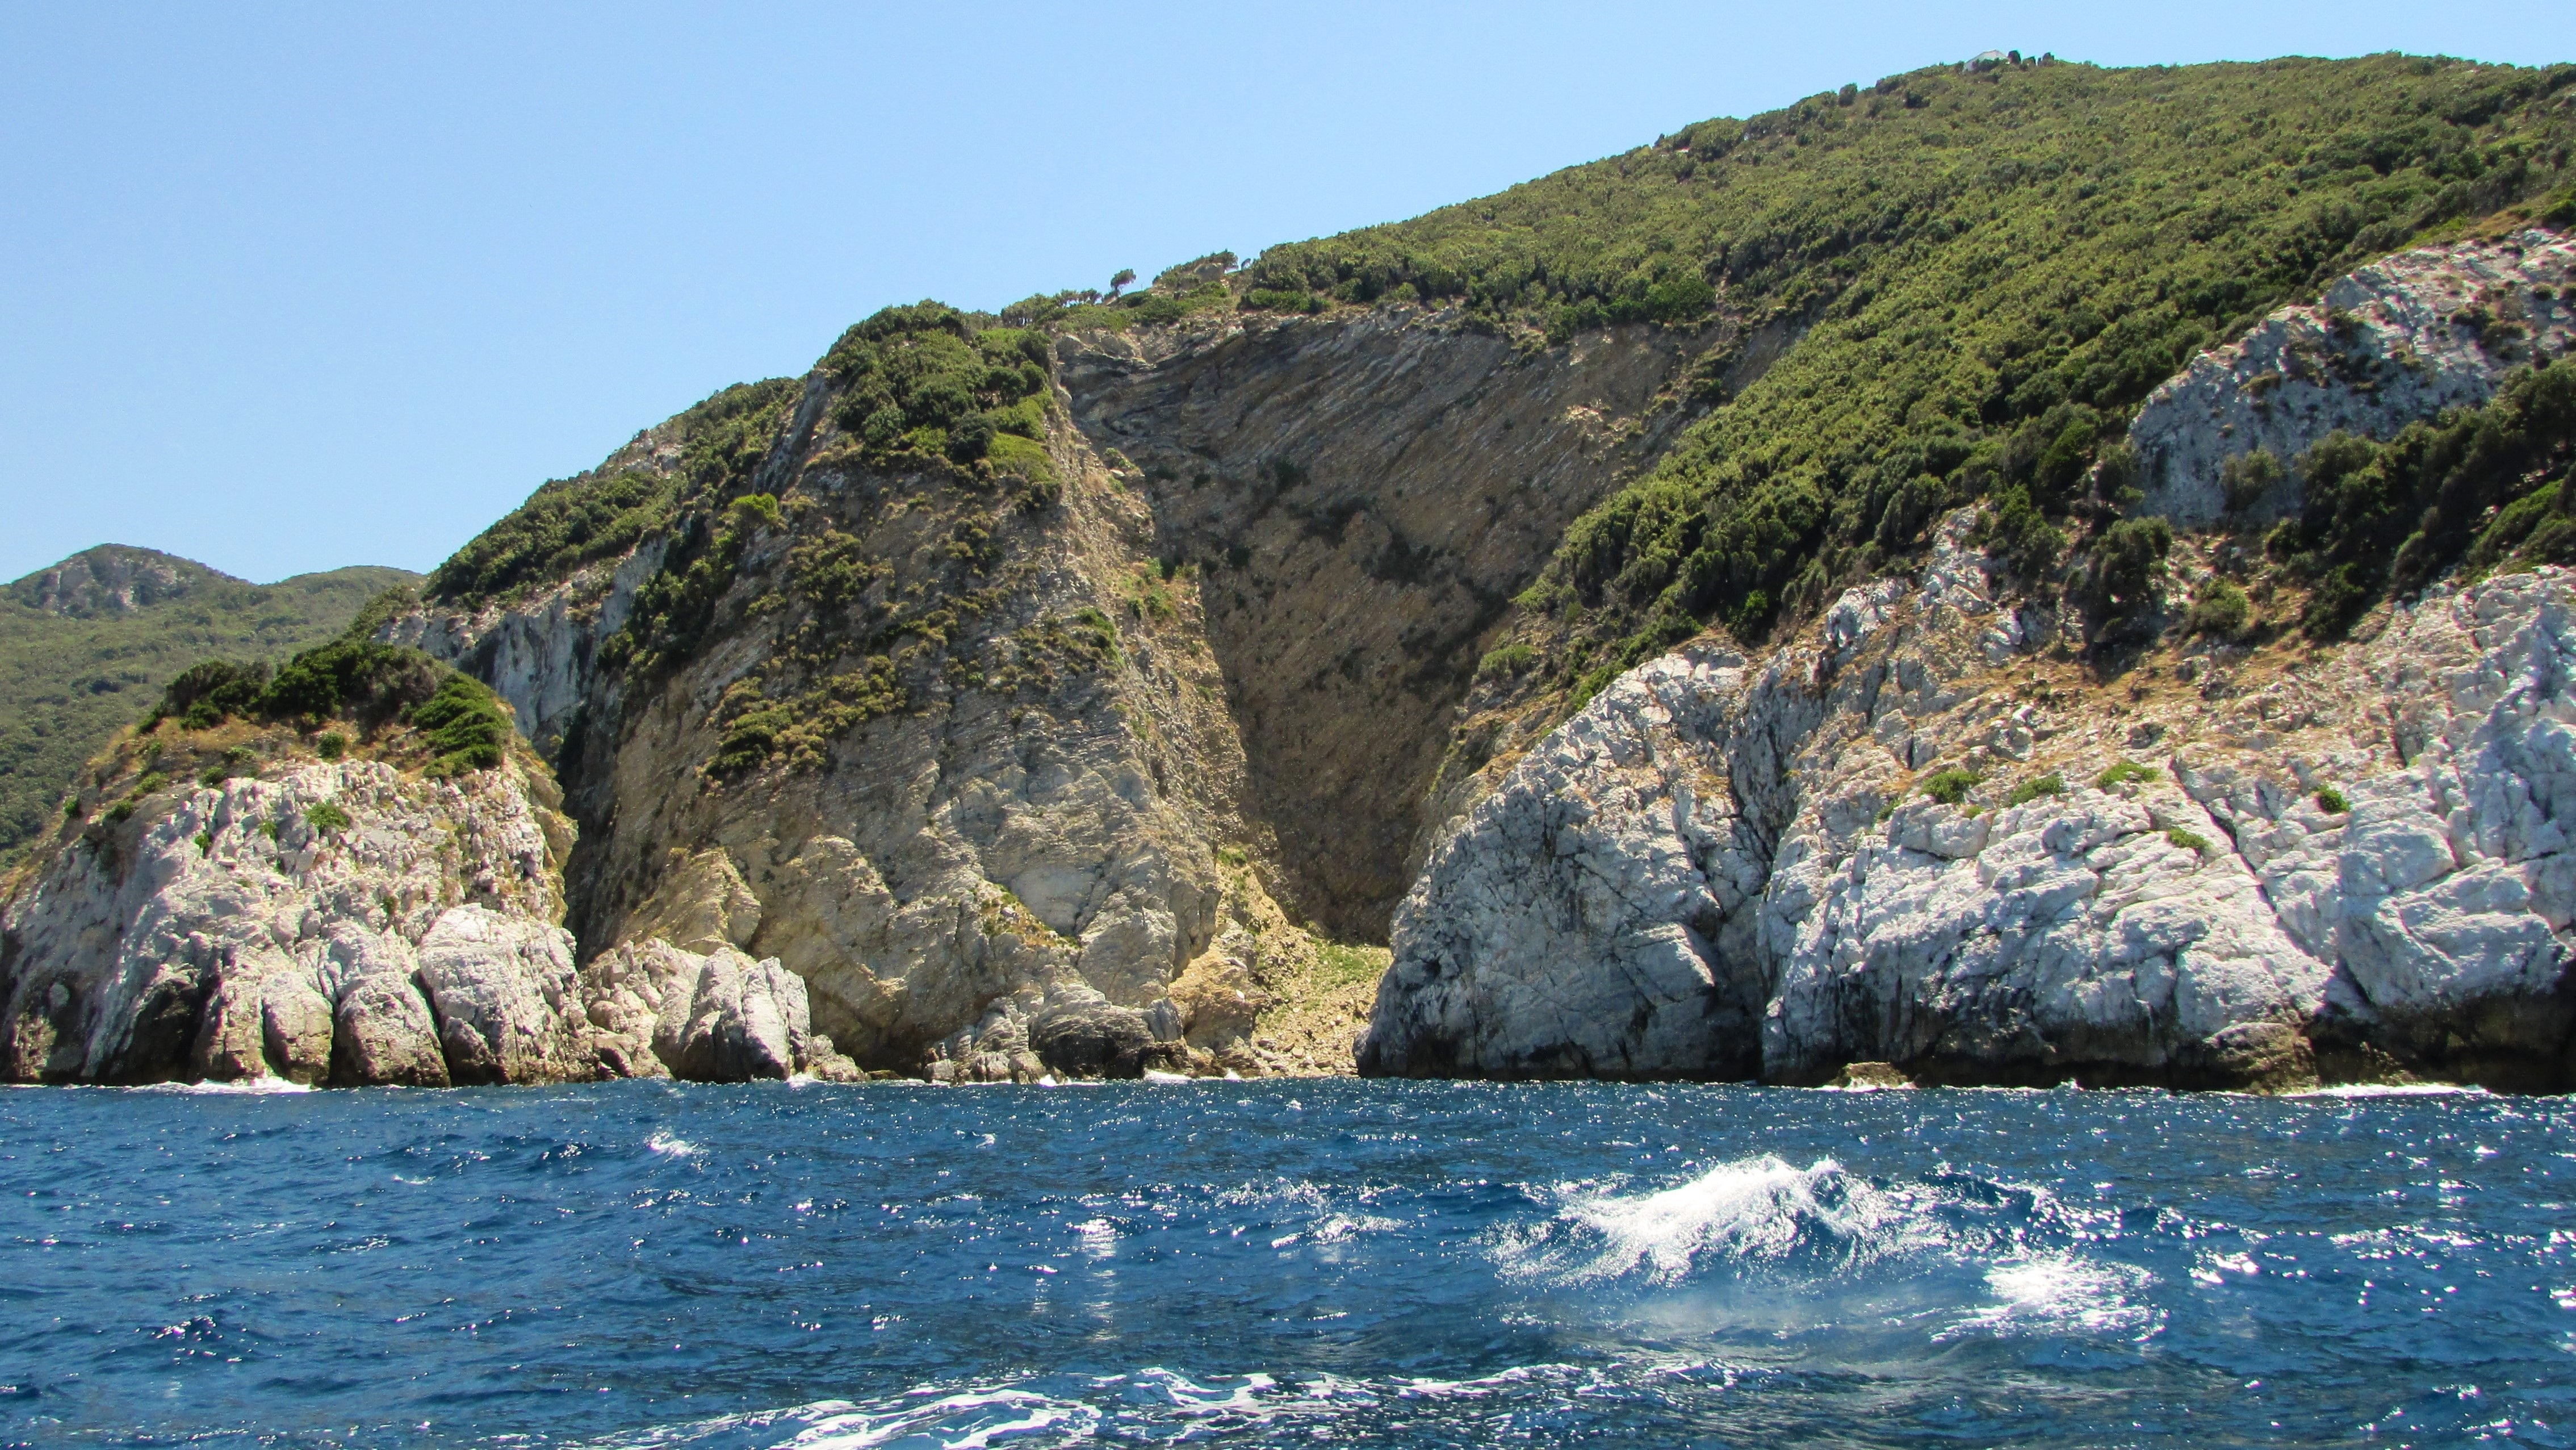
landscape, sea, coast, nature, rock, shore, formation, cliff, wild, cove, mediterranean, bay, island, terrain, cliffs, greece, cape, skiathos, landform, geographical feature